Sally's Irish Rogue

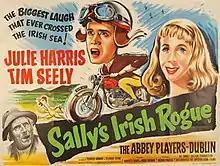
Original theatrical poster

Sally's Irish Rogue (U.S. title: The Poacher's Daughter) is a 1958 Irish comedy film directed by George Pollock and starring Julie Harris, Harry Brogan and Tim Seely. The screenplay was by Patrick Kirwan and Blanaid Irvine based on the 1930 play "The New Gossoon" by George Shiels.